Yamaha YA-1

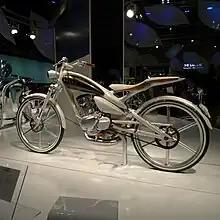
Yamaha Y125 Moegi concept bike, 2011 Tokyo Motor Show

The 2011 Tokyo Motor Show included a retrofuturistic concept motorcycle from Yamaha, designed along the lines of the 1955 YA-1. The Y125 Moegi is powered by an air-cooled 125cc single-cylinder engine (although this new engine is an SOHC four-stroke) sitting in an aluminum frame for a claimed weight of just , which makes the significantly lighter than the YA-1 was. The Moegi uses a low-maintenance belt final drive and rides on 20-inch wheels.